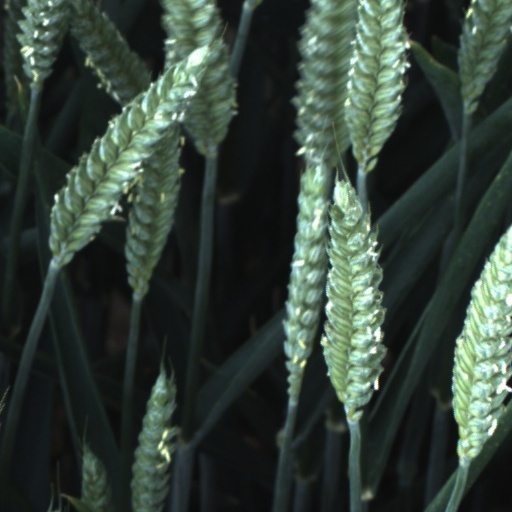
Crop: wheat